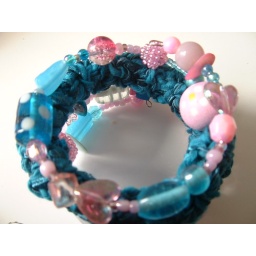
Combination Crochet &amp;amp; bead bracelet, in corporating felted beads, fimo beads, glass beads, kitchen sink etc etc